Shekou Cruise Center

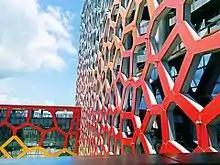
Shekou Cruise Center

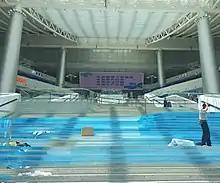
Main Hall of the Cruise Center

Shekou Cruise Center, also known as the Shekou Ferry Terminal and the Shekou Prince Bay Cruise Homeport, is a cruise terminal located in Shekou, Nanshan District, Shenzhen, China. It runs direct ferry connections from Shenzhen to destinations across the Pearl River Delta. It is operated by China Merchants Shekou Ferry Terminal Service Co., Ltd. Ferry operations are operated by Xunlong Ferries, TurboJET and CKS Ferries. It can also handle cruise ships docking and replenishment, and is the first cruise terminal in China. This facility replaces the former Shekou Passenger Terminal and is part of a larger urban renewal and redevelopment along Shenzhen Bay.